Shimazu Tadashige

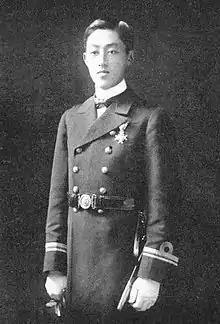

Prince , was the son of Shimazu Tadayoshi and 30th head of the Shimazu clan. He was a naval officer, and rear admiral in the Imperial Japanese Navy. His wife was the daughter of Tokudaiji Sanetsune.